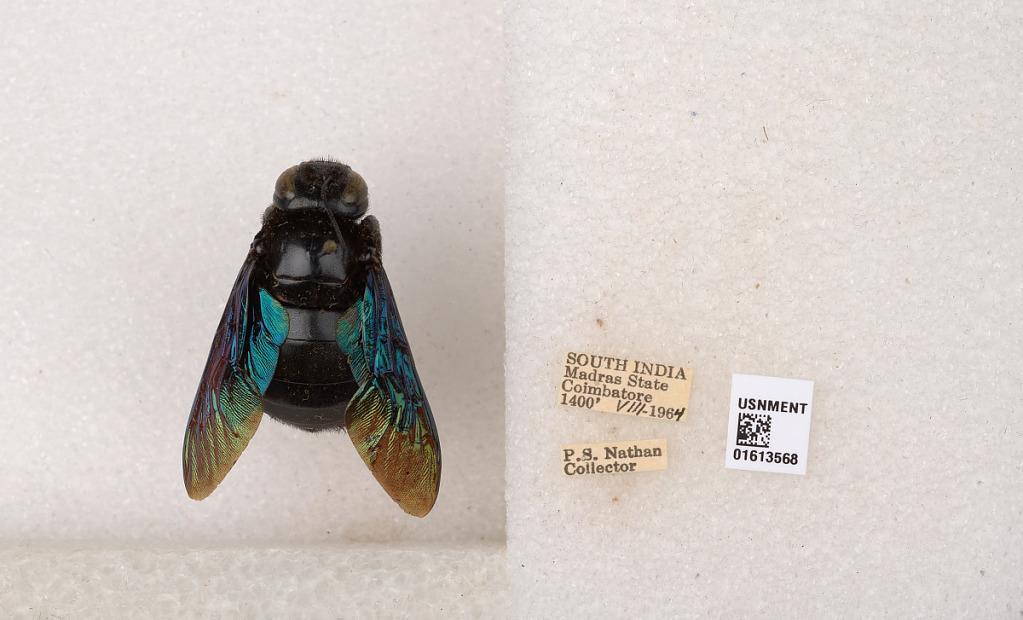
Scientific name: Xylocopa (Mesotrichia) tenuiscapa Westwood
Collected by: P. Nathan
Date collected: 1964-8-1
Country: India
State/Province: Tamil Nadu
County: Coimbatore
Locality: Coimbatore